Joseph Rogers (physician)

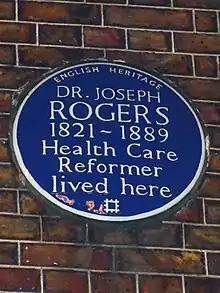
Plaque commemorating Dr Joseph Rogers in Dean Street, London

The elder brother of Thorold Rogers, he was born at West Meon, Hampshire. For 40 years Rogers promoted reform in the administration of the Poor Law. Beginning a medical practice in London in 1844, he became supernumerary medical officer at St Anne's, Soho, in 1855, on the occasion of an outbreak of cholera. The following year he was appointed medical officer to the Strand workhouse.